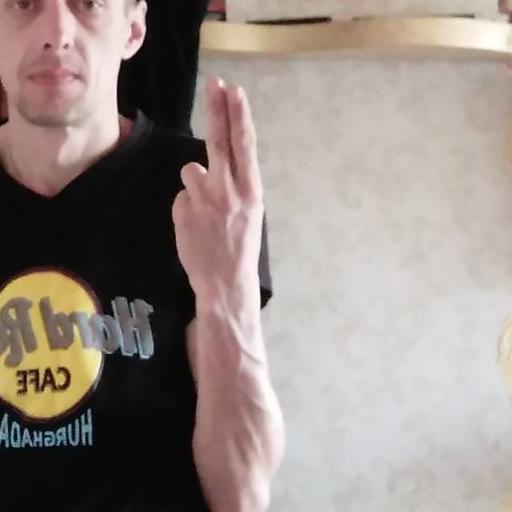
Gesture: two_up_inverted